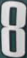
Number: 8